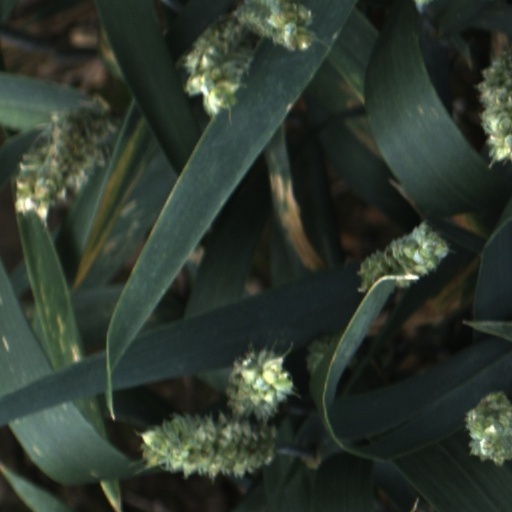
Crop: wheat